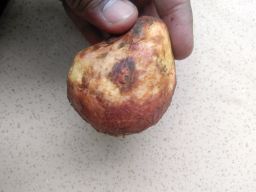
Fruit: Guava
Quality: Bad